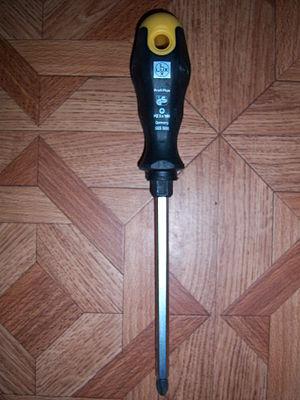
Tourne-vis Lux-Tools Русский: Отвёртка Lux-Tools